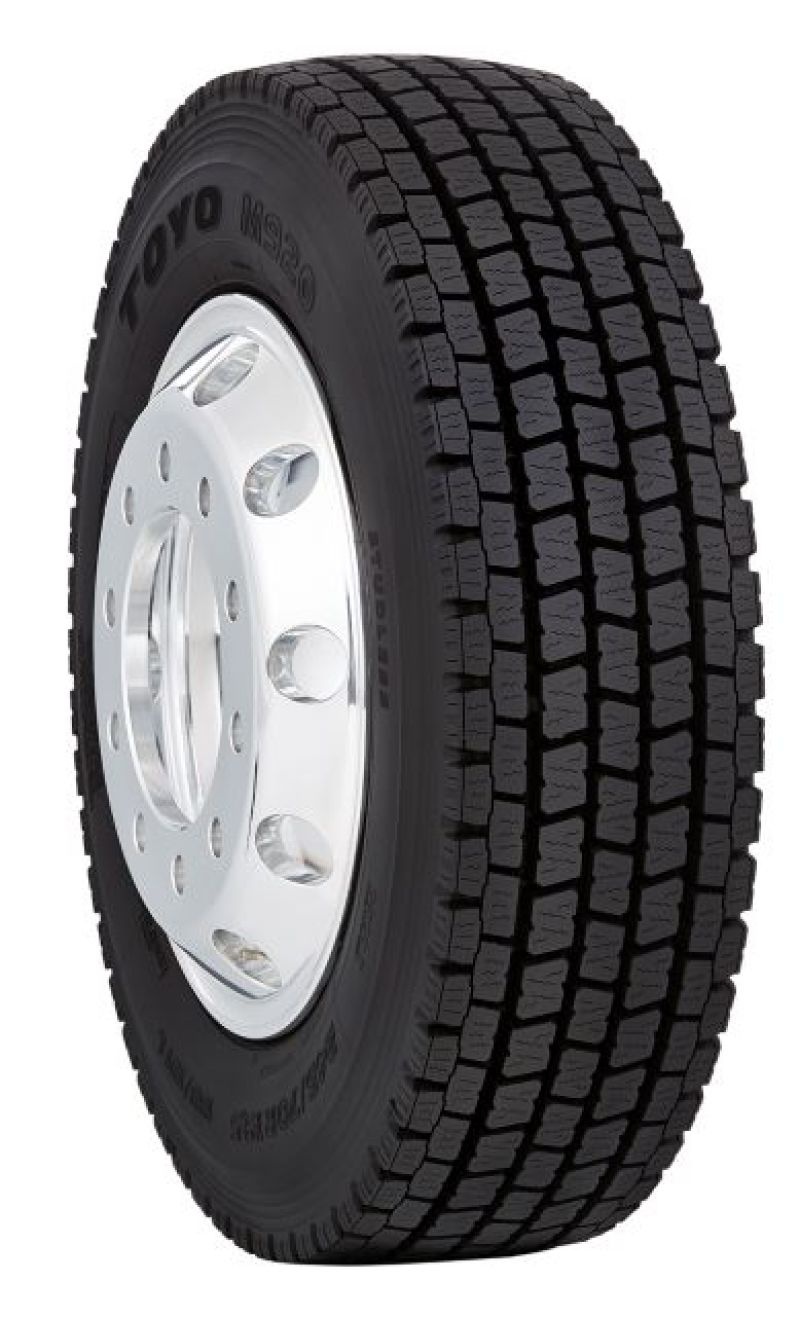
Toyo M920 - 225/70R195 125/123N (G/14) M920 TL (4.44 FET Inc.)
Toyo M920 - 225/70R195 125/123N (G/14) M920 TL (4.44 FET Inc.)
Brand: Toyo
Category: Vehicles & Parts > Vehicle Parts & Accessories > Motor Vehicle Parts > Motor Vehicle Wheel Systems > Motor Vehicle Tires